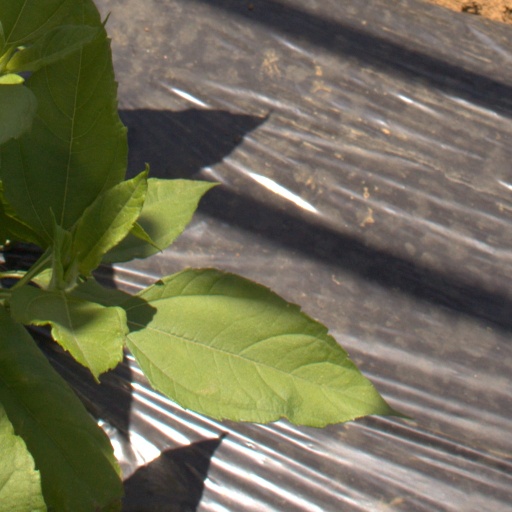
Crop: Jerusalem artichoke